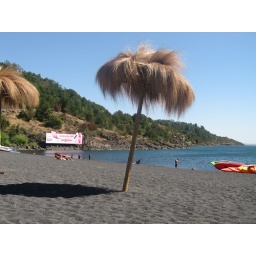
Playa Grande (beach in Pucon)... black sand and fake palm trees.